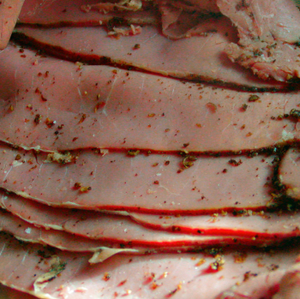
Le pastrami est un mode de préparation de viande de bœuf, et, par métonymie, désigne souvent directement la viande ainsi préparée. Le morceau utilisé est le gros bout de poitrine. La préparation consiste à tremper ce morceau dans de la saumure, puis à le fumer, éventuellement après l'avoir farci de graines de piment vert. Diverses recettes font intervenir d'autres épices, comme la coriandre et le poivre.